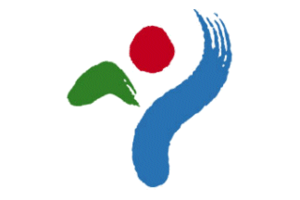
Shin Ryu-jin, plus connue sous son nom de scène Ryujin, née le 17 avril 2001 à Gwangjin-gu à Séoul, en Corée du Sud est une rappeuse, chanteuse et danseuse du girl group Itzy, débuté en 2019 sous le label musical JYP Entertainment.
Kim Go-eun, née le 2 juillet 1991, est une actrice sud-coréenne. Elle fait ses débuts dans le film A Muse pour lequel elle remporte plusieurs prix en Corée du Sud. Elle est également connue pour son rôle dans les séries télévisées Cheese in the Trap et Goblin.
Kim Eun-joo, connue sous le pseudonyme de Go Joon-hee, est une actrice sud-coréenne née le 31 août 1985 à Séoul.